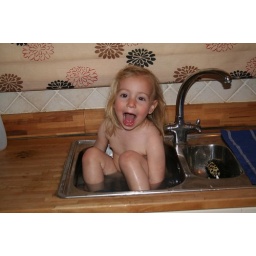
Bathtime in the sink while the bathroom was being refitted